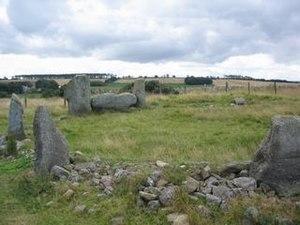
Cette liste non exhaustive recense les principaux sites mégalithiques de l'Aberdeenshire.